Jason Donovan

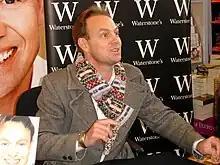
Donovan at a 2007 book signing in Waterstones Bournemouth.

Donovan performed a medley of songs from "Joseph" along with other actors who have played the eponymous role (Donny Osmond and Lee Mead) at the Concert for Diana in July 2007.